Khloé Kardashian

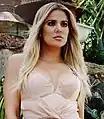
Kardashian in 2016

Khloé Alexandra Kardashian (born June 27, 1984) is an American media personality, socialite, and businesswoman. She rose to fame starring with her family in the reality television series "Keeping Up with the Kardashians" from 2007 to 2021. Its success led to the creation of spin-offs, including "Kourtney and Khloé Take Miami" (2009–2013) and "Kourtney and Khloé Take The Hamptons" (2014–2015). Following the ending of their previous show, she and her family began starring on Hulu's "The Kardashians" in 2022.